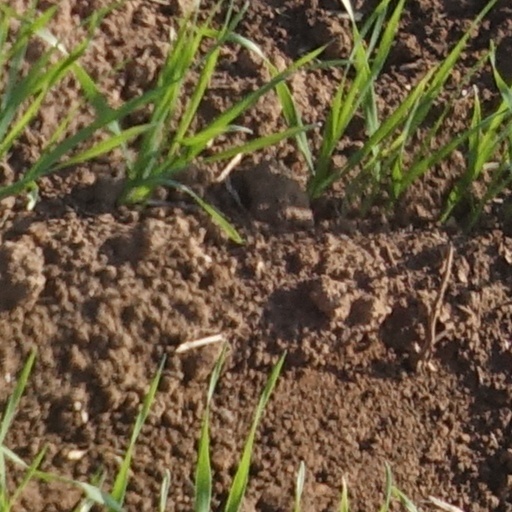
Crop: wheat